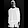
Label: Pullover